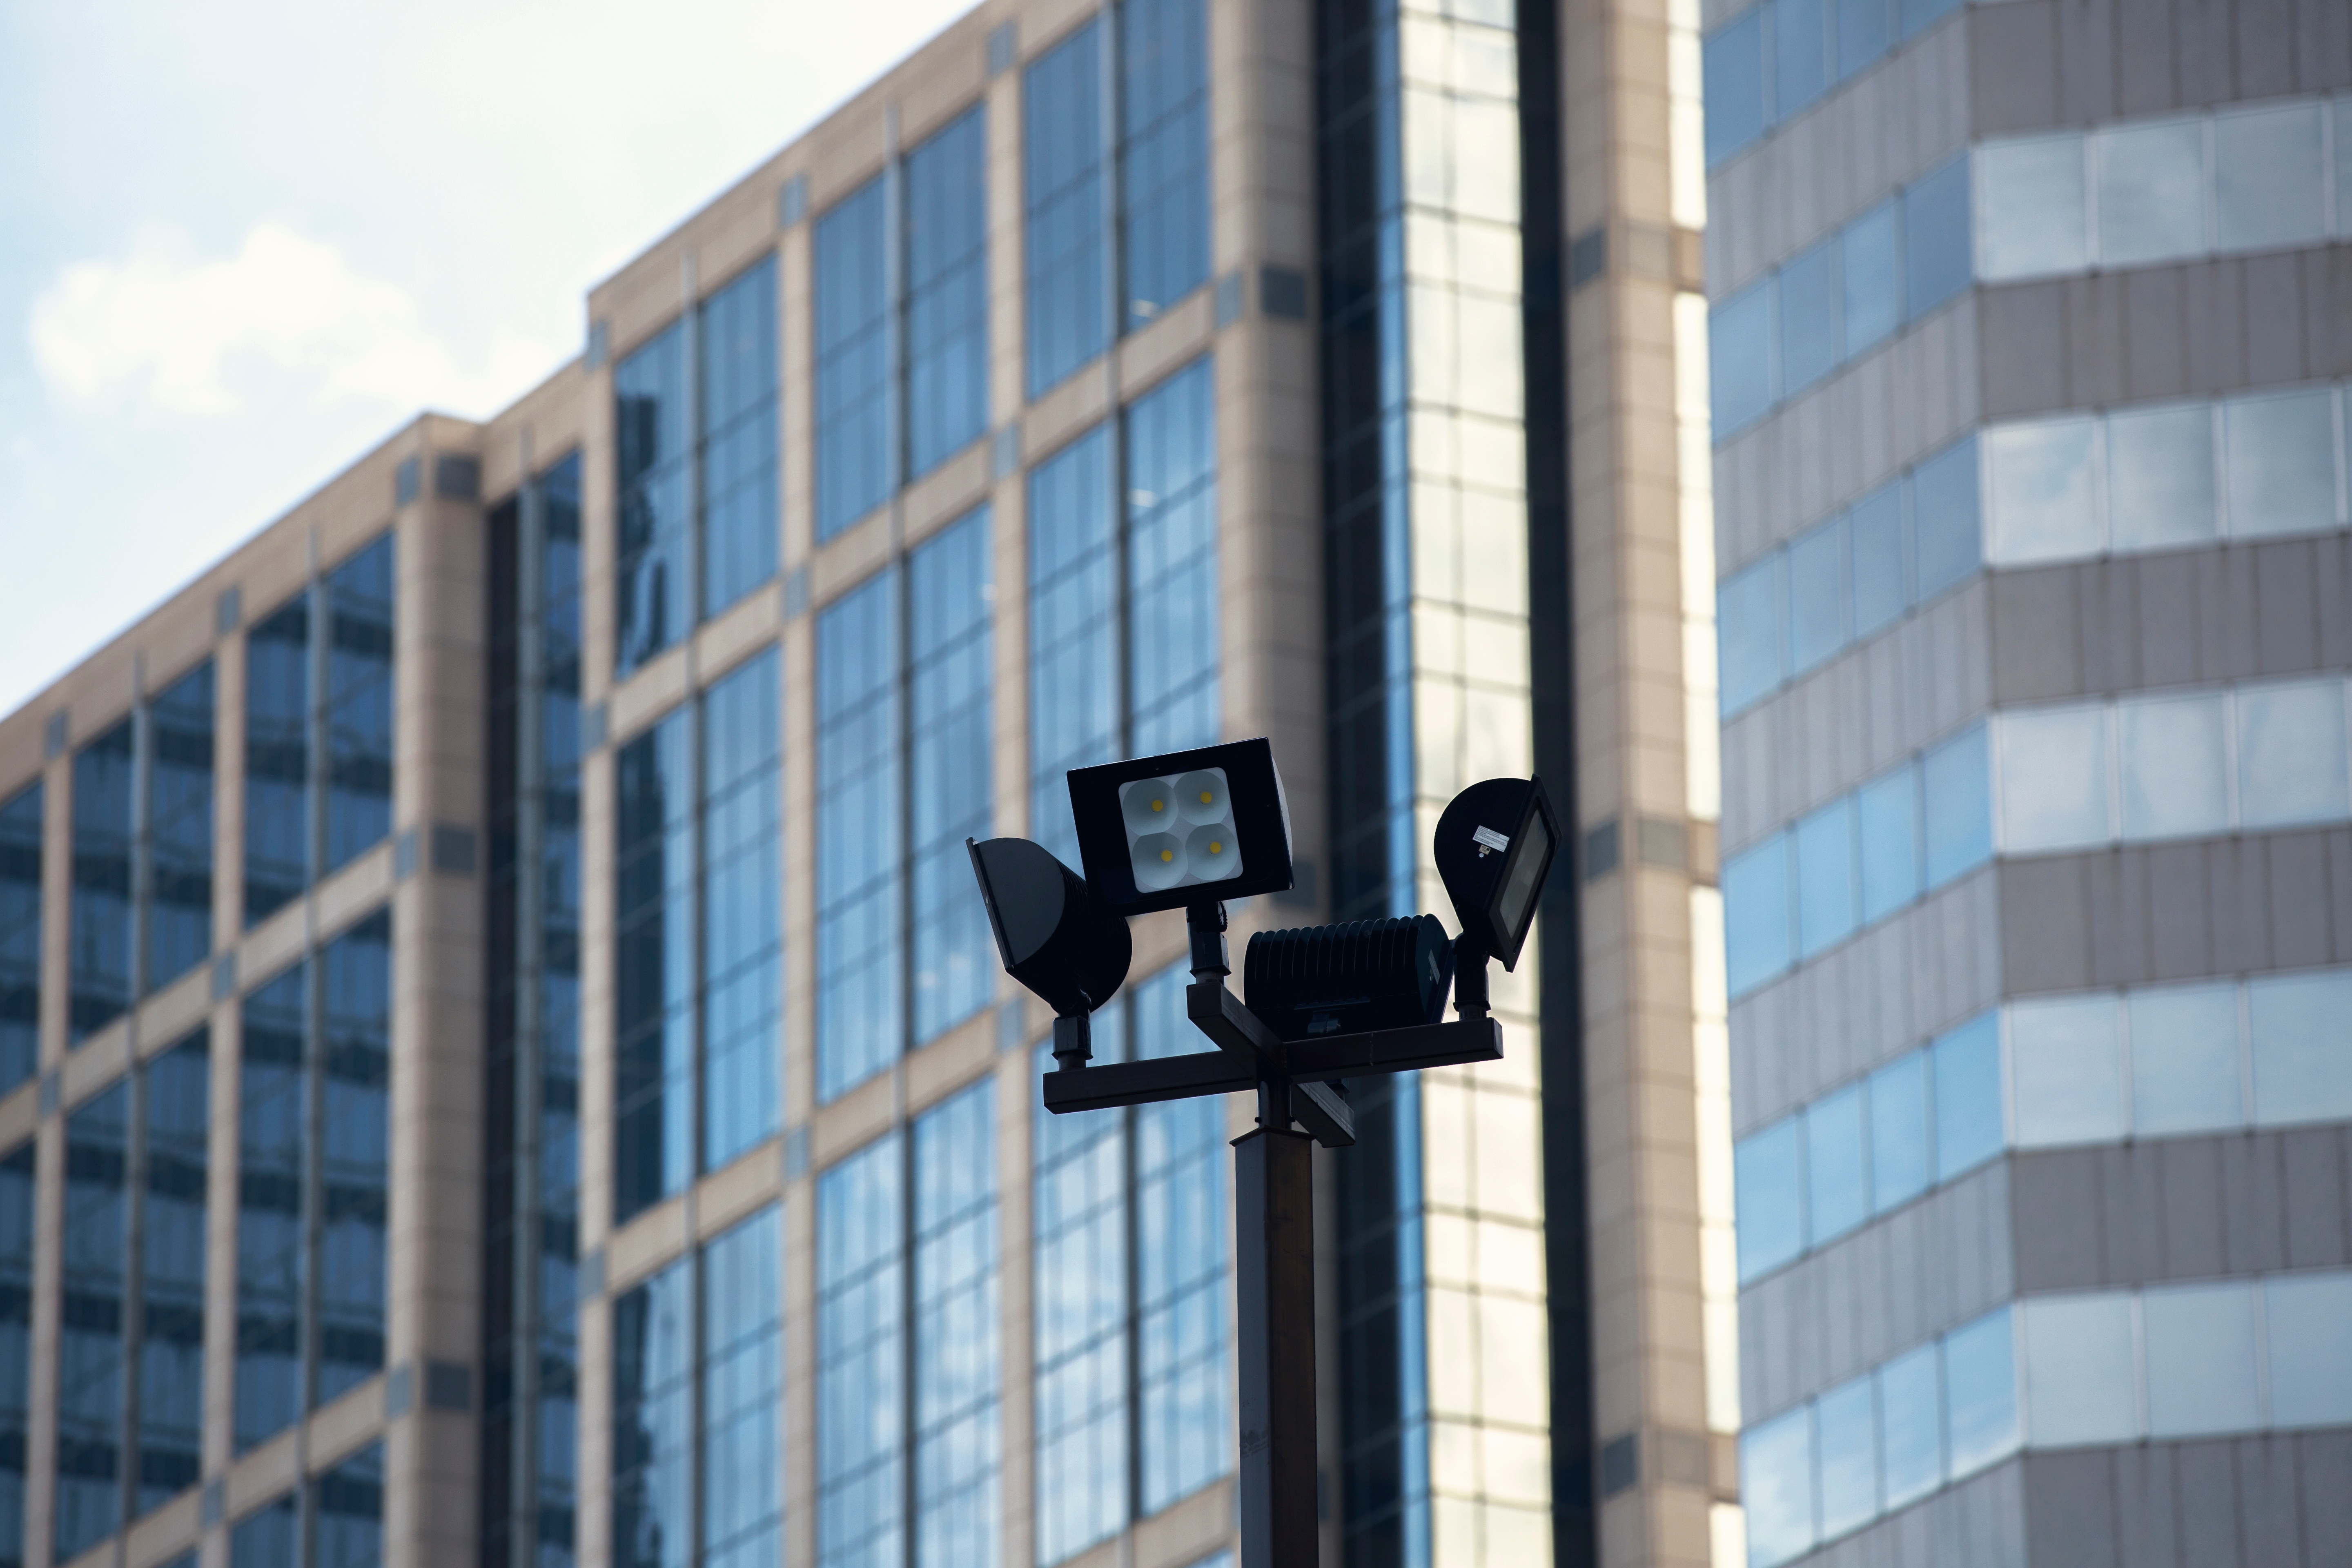
window, building, skyscraper, facade, lighting, tower block, headquarters, siding, condominium, window covering